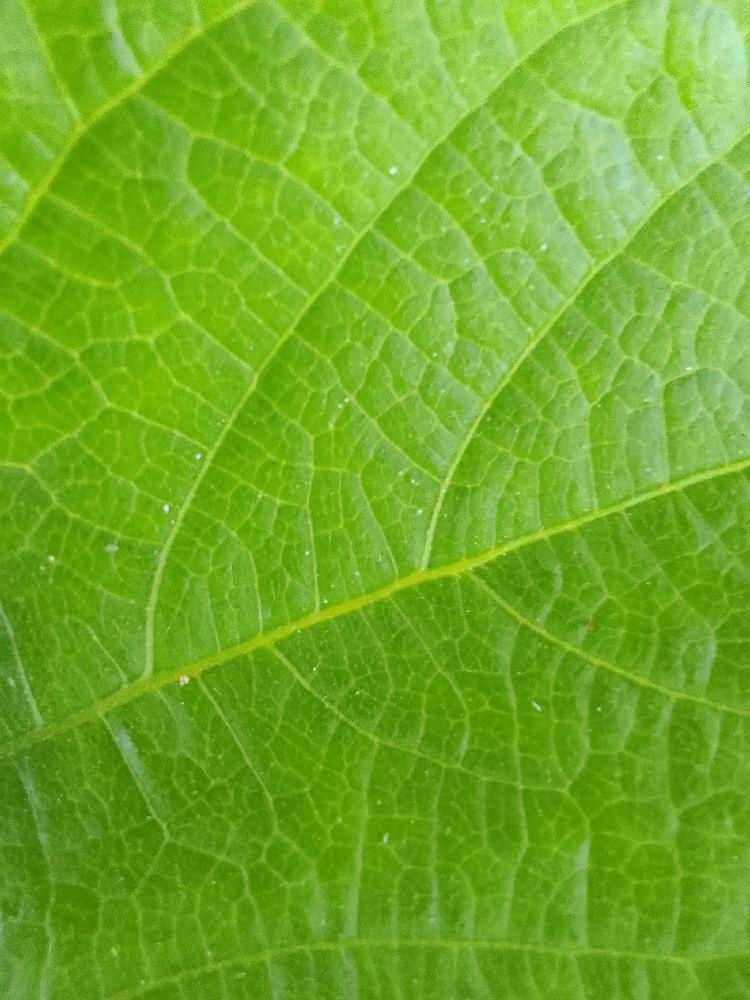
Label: healthy